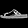
Label: Sandal